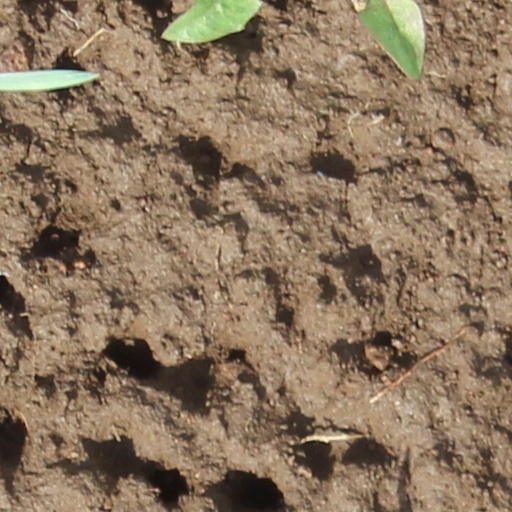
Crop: wheat